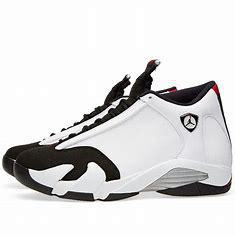
Brand: Jordan
Model: 14 Retro